Gholam Mohammad Niazi

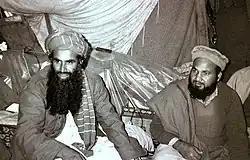
Sayyaf (left) as Afghan mujahideen commander in 1984.

Gholam Mohammad Niazi is remembered as the father of Islamism in Afghanistan. He was successful in transforming Islam into a political movement by utilizing the power of popular support. However, the Islamic movement he established did not achieve unity. After Niazi's death, the remaining members of the Jamiat-e Islami were exiled, and the movement quickly fragmented.